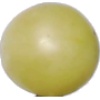
Label: Grape White 2